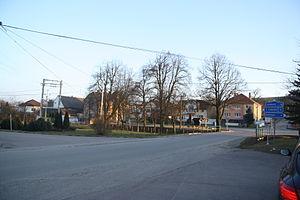
Domamil est une commune du district de Třebíč, dans la région de Vysočina, en République tchèque. Sa population s'élevait à 306 habitants en 2019.